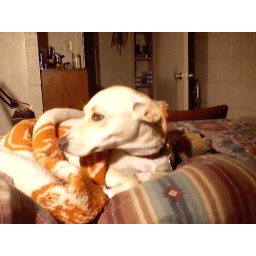
Gracie in my bedroom in our bed with her binkie, pillow and adopted baby rocky the racoon.